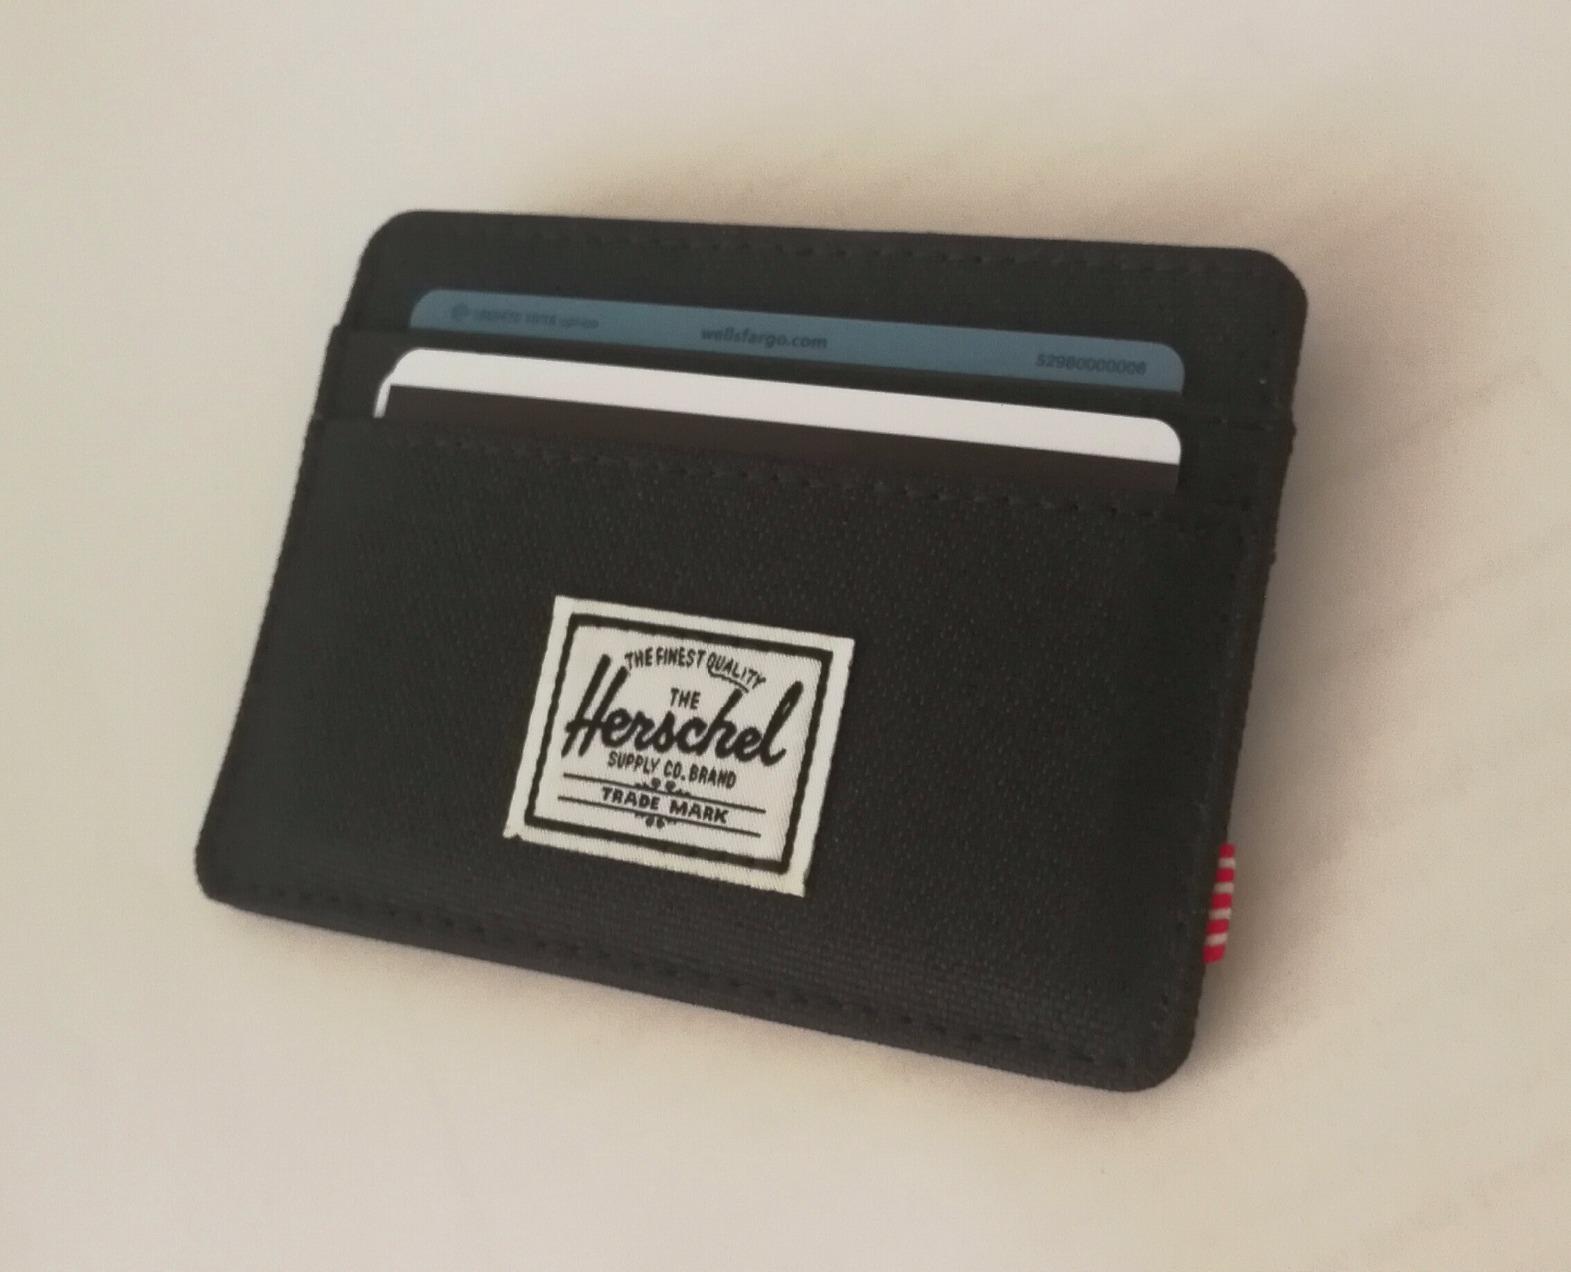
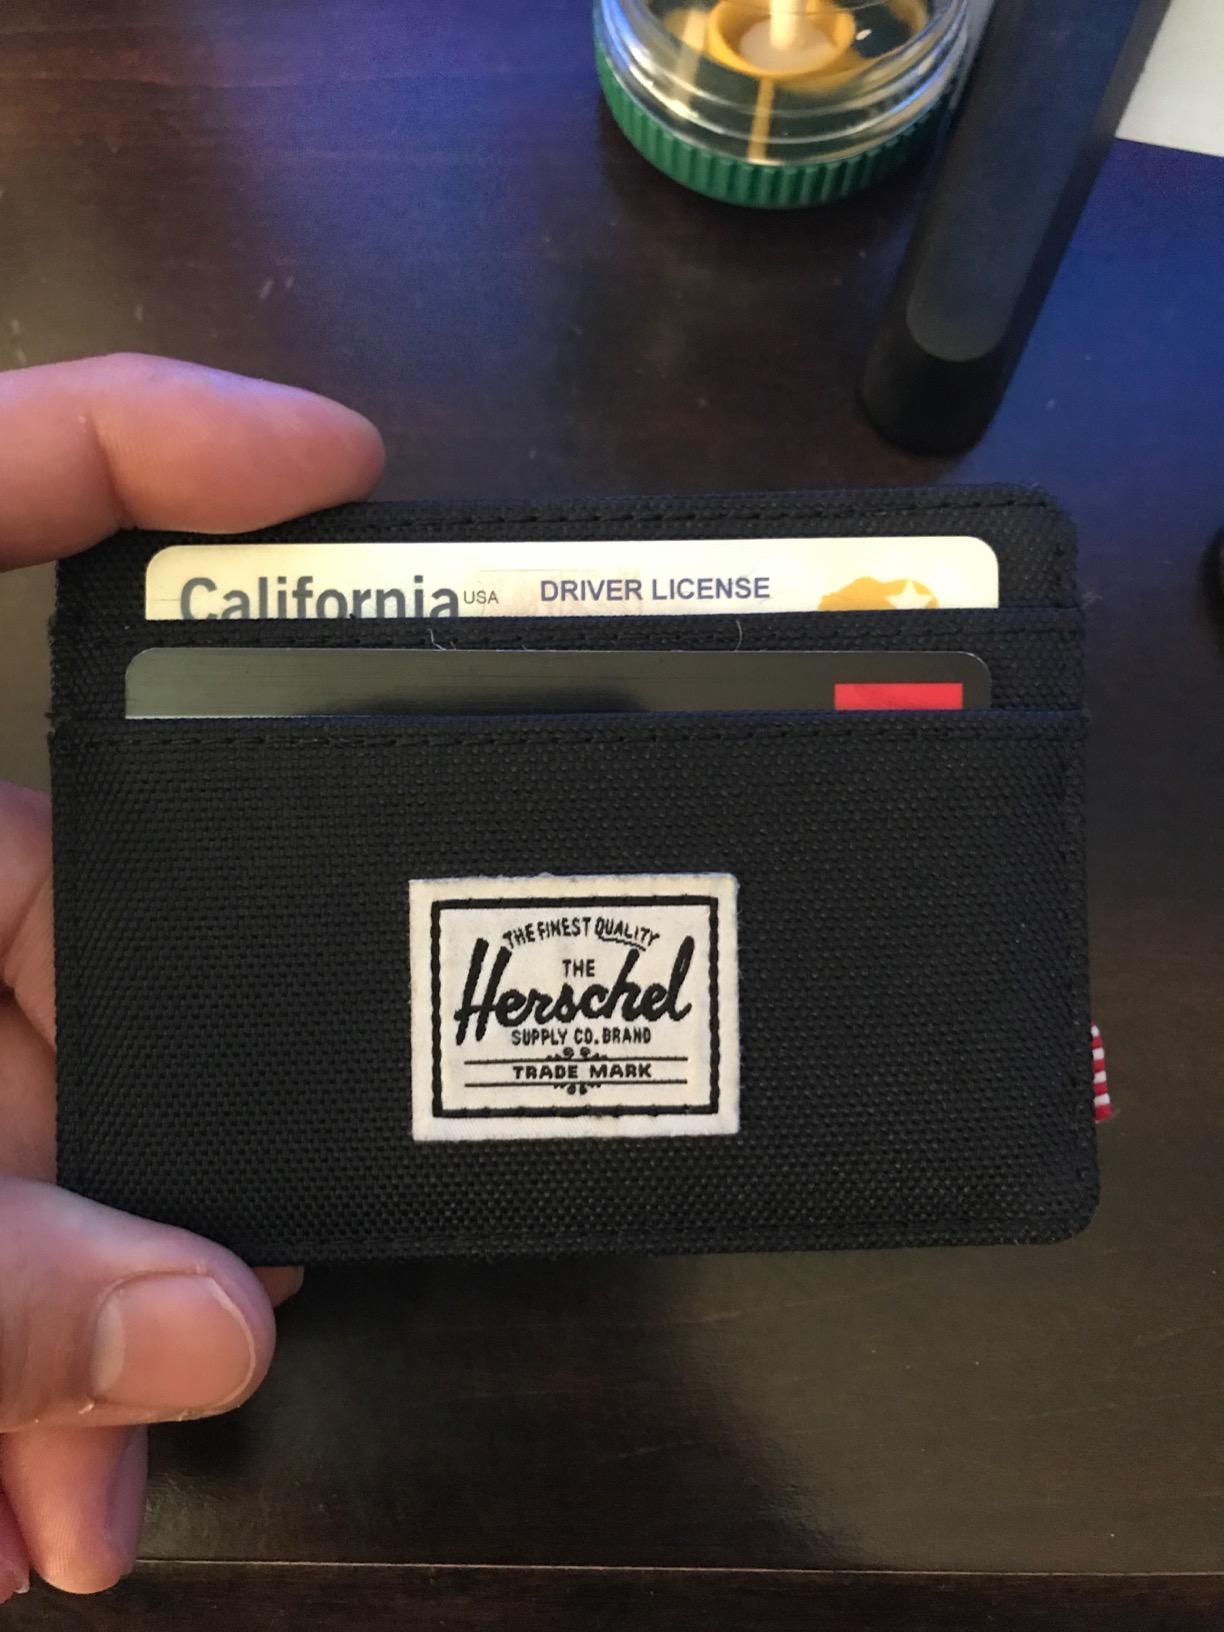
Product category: accessories_wallet
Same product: yes